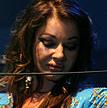
Age: 43